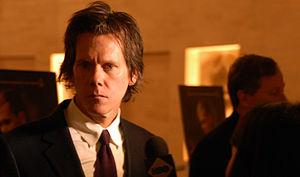
Kevin Bacon est un acteur, producteur, réalisateur et compositeur américain, né le 8 juillet 1958 à Philadelphie.